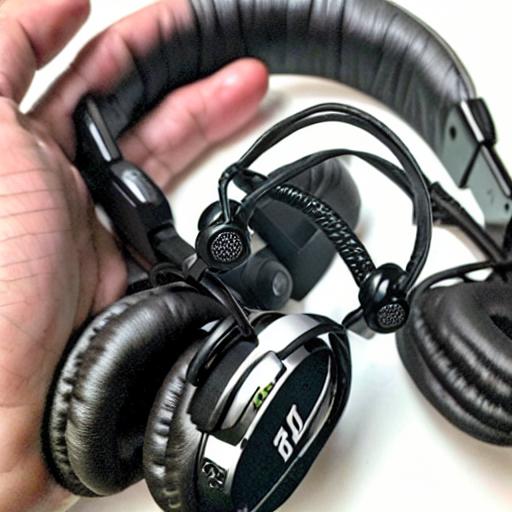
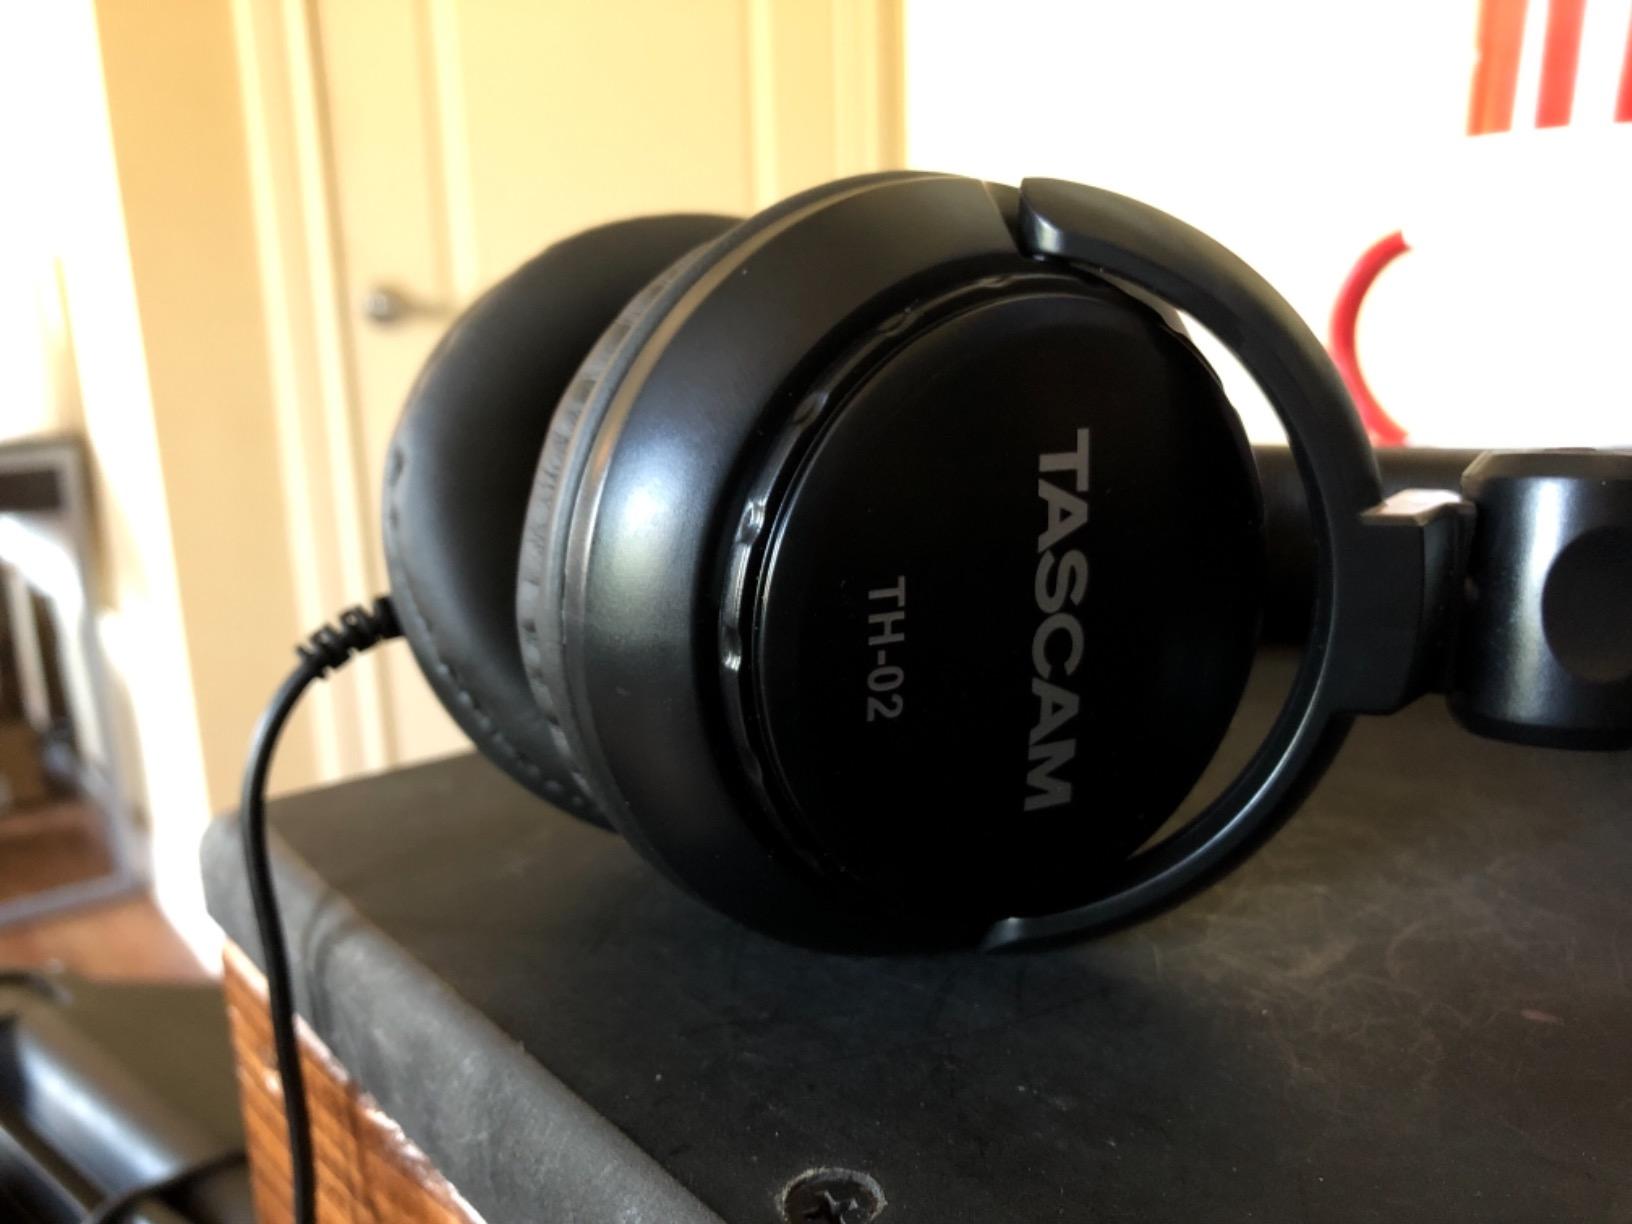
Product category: headphones
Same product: no